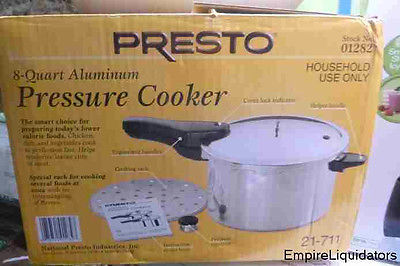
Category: toaster